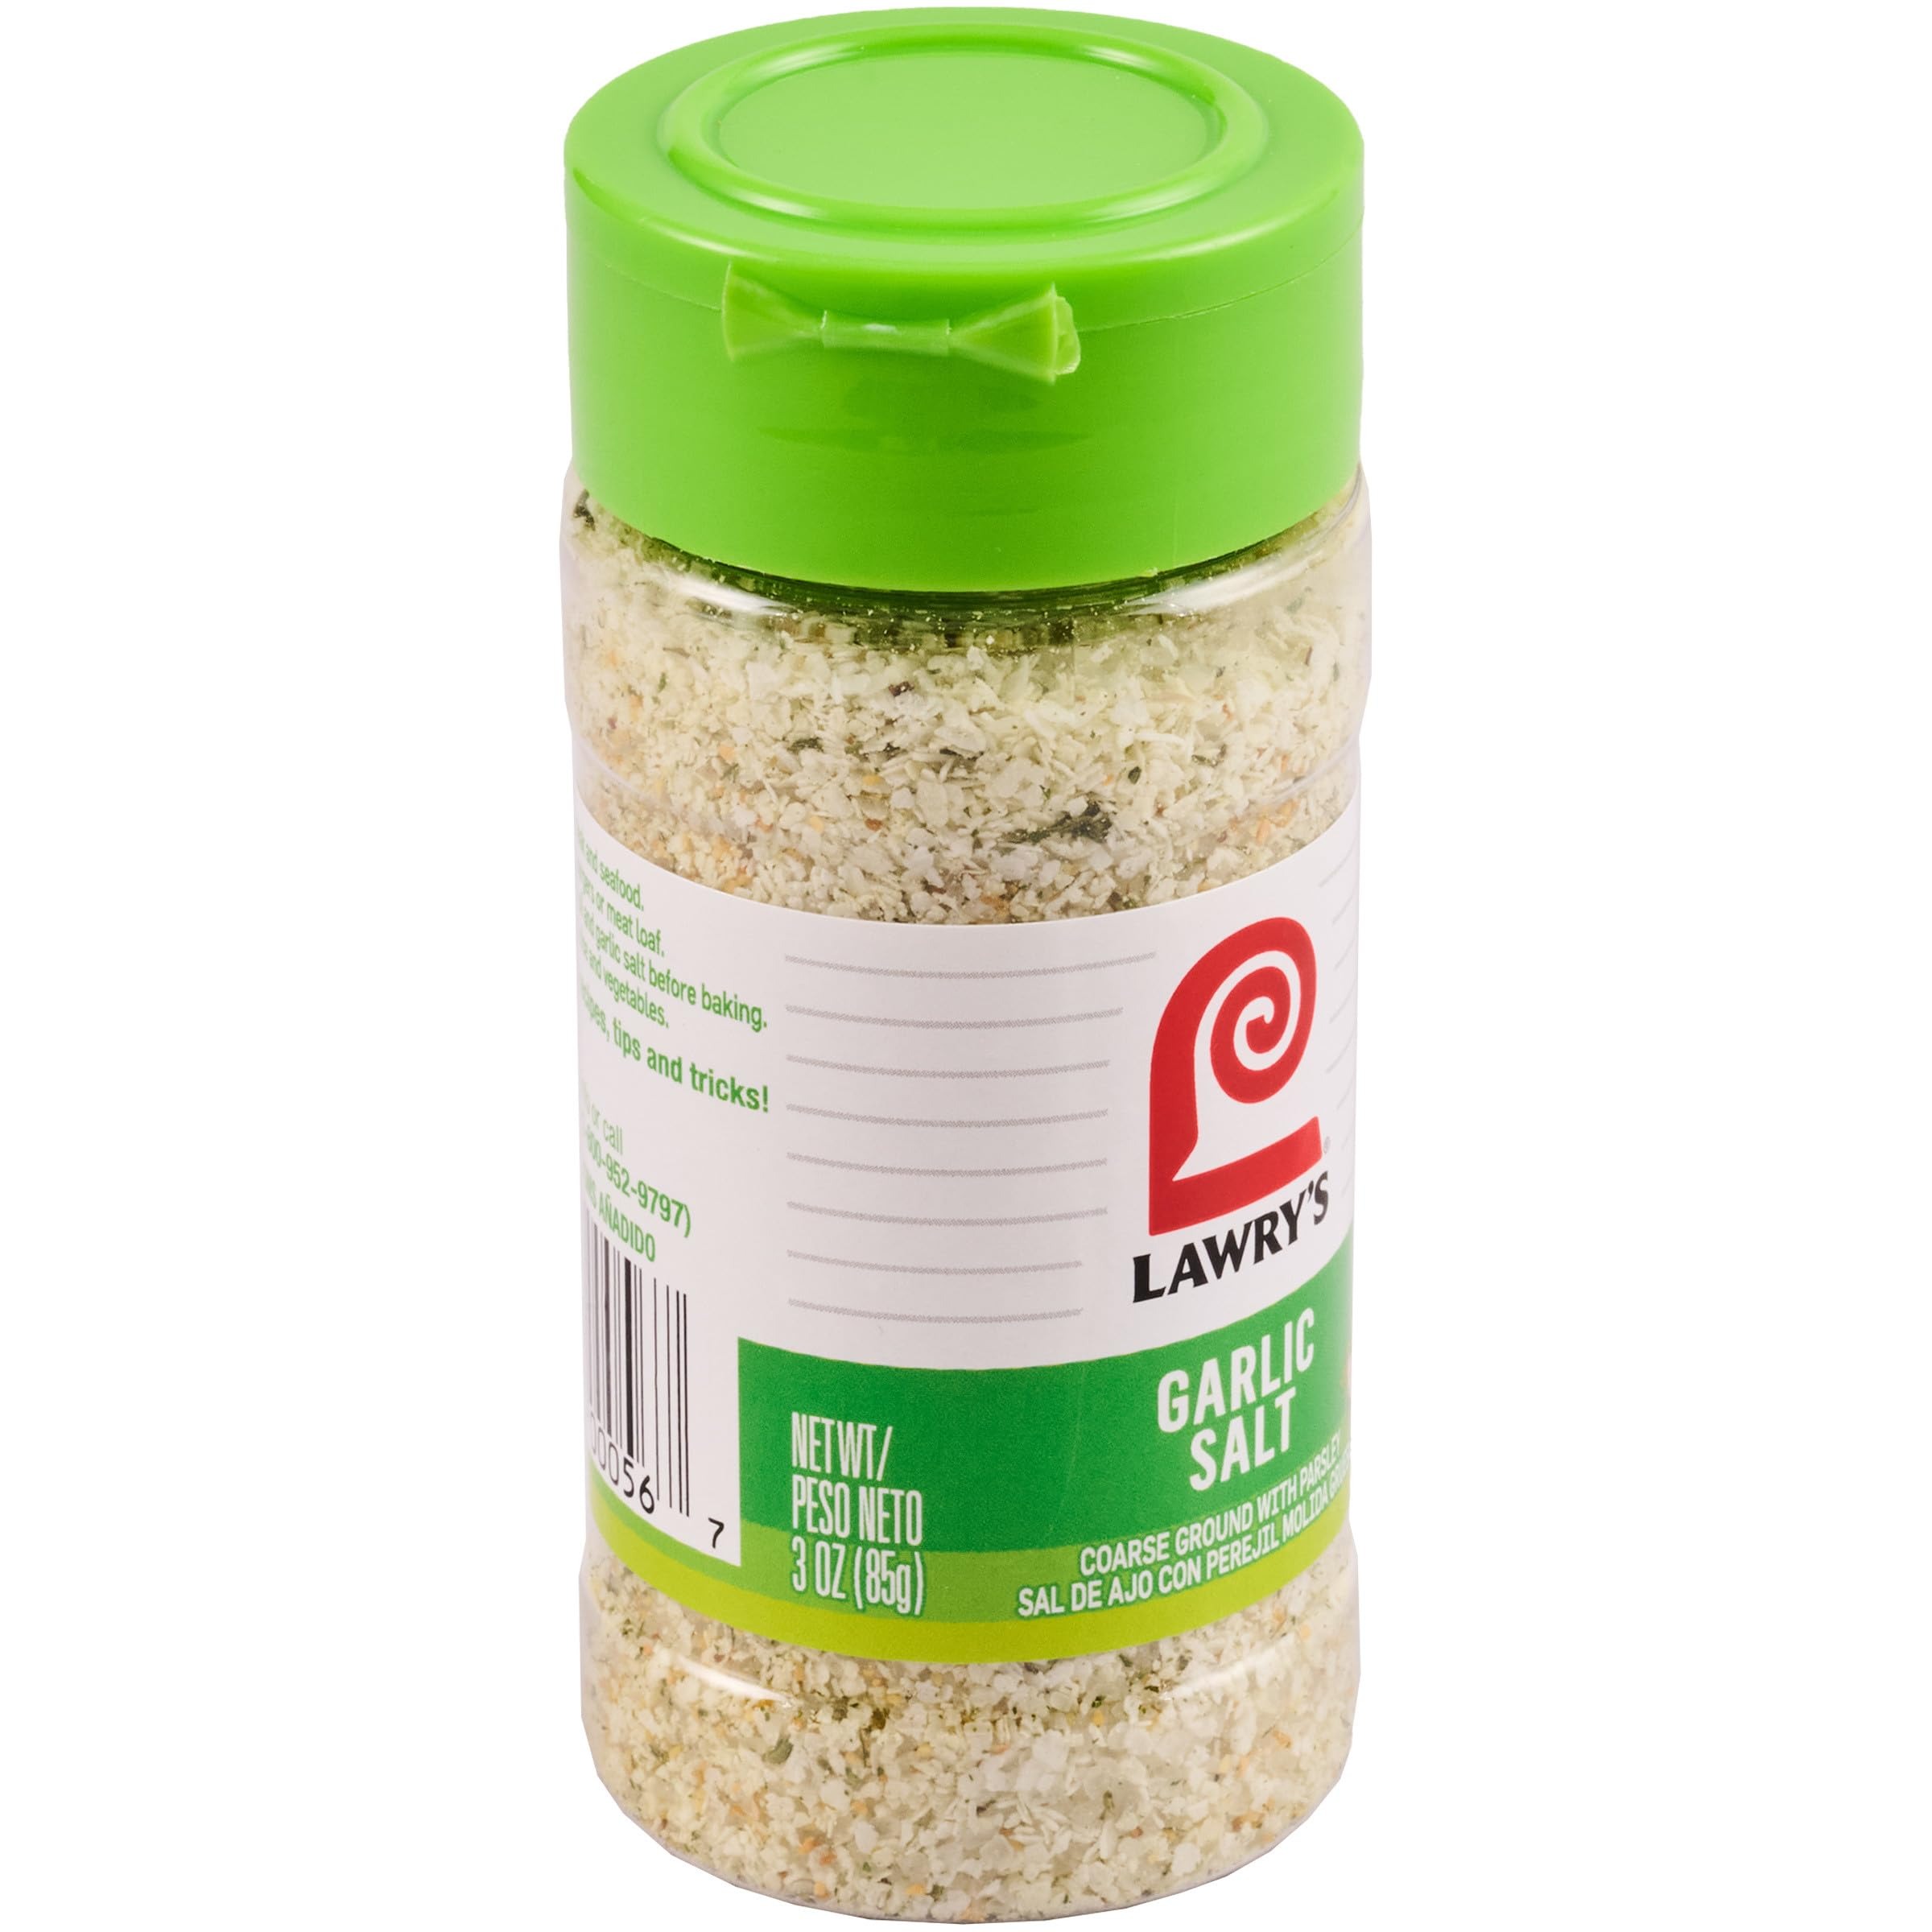
Item Name: Lawry's Coarse Ground with Parsley Garlic Salt, 3 oz
Bullet Point 1: A premium blend of garlic, salt and parsley
Bullet Point 2: No MSG
Bullet Point 3: Provides long-lasting, fresh taste
Bullet Point 4: Enhances chicken, steaks and vegetables
Bullet Point 5: Great in dips and on breads
Value: 3.0
Unit: Ounce

Price: 8.675